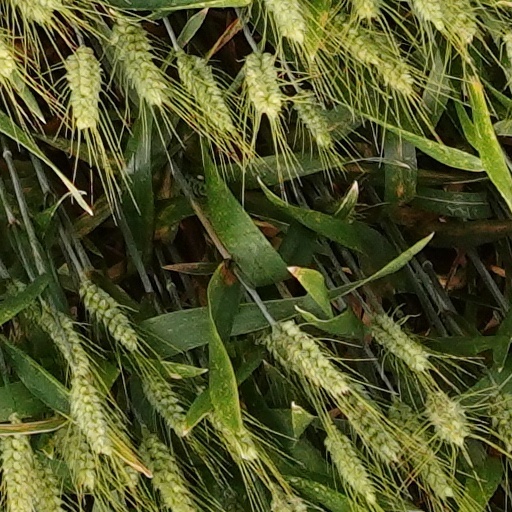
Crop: wheat